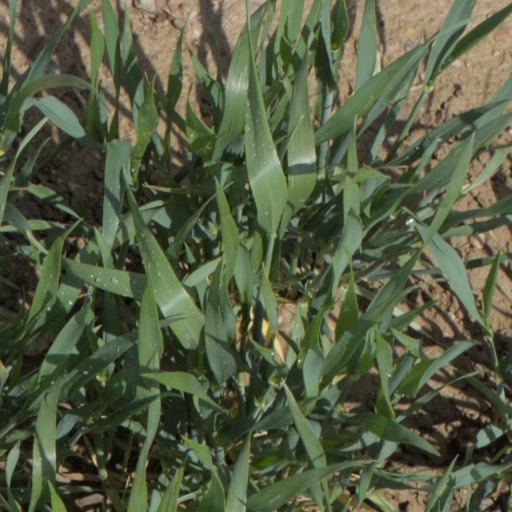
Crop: wheat